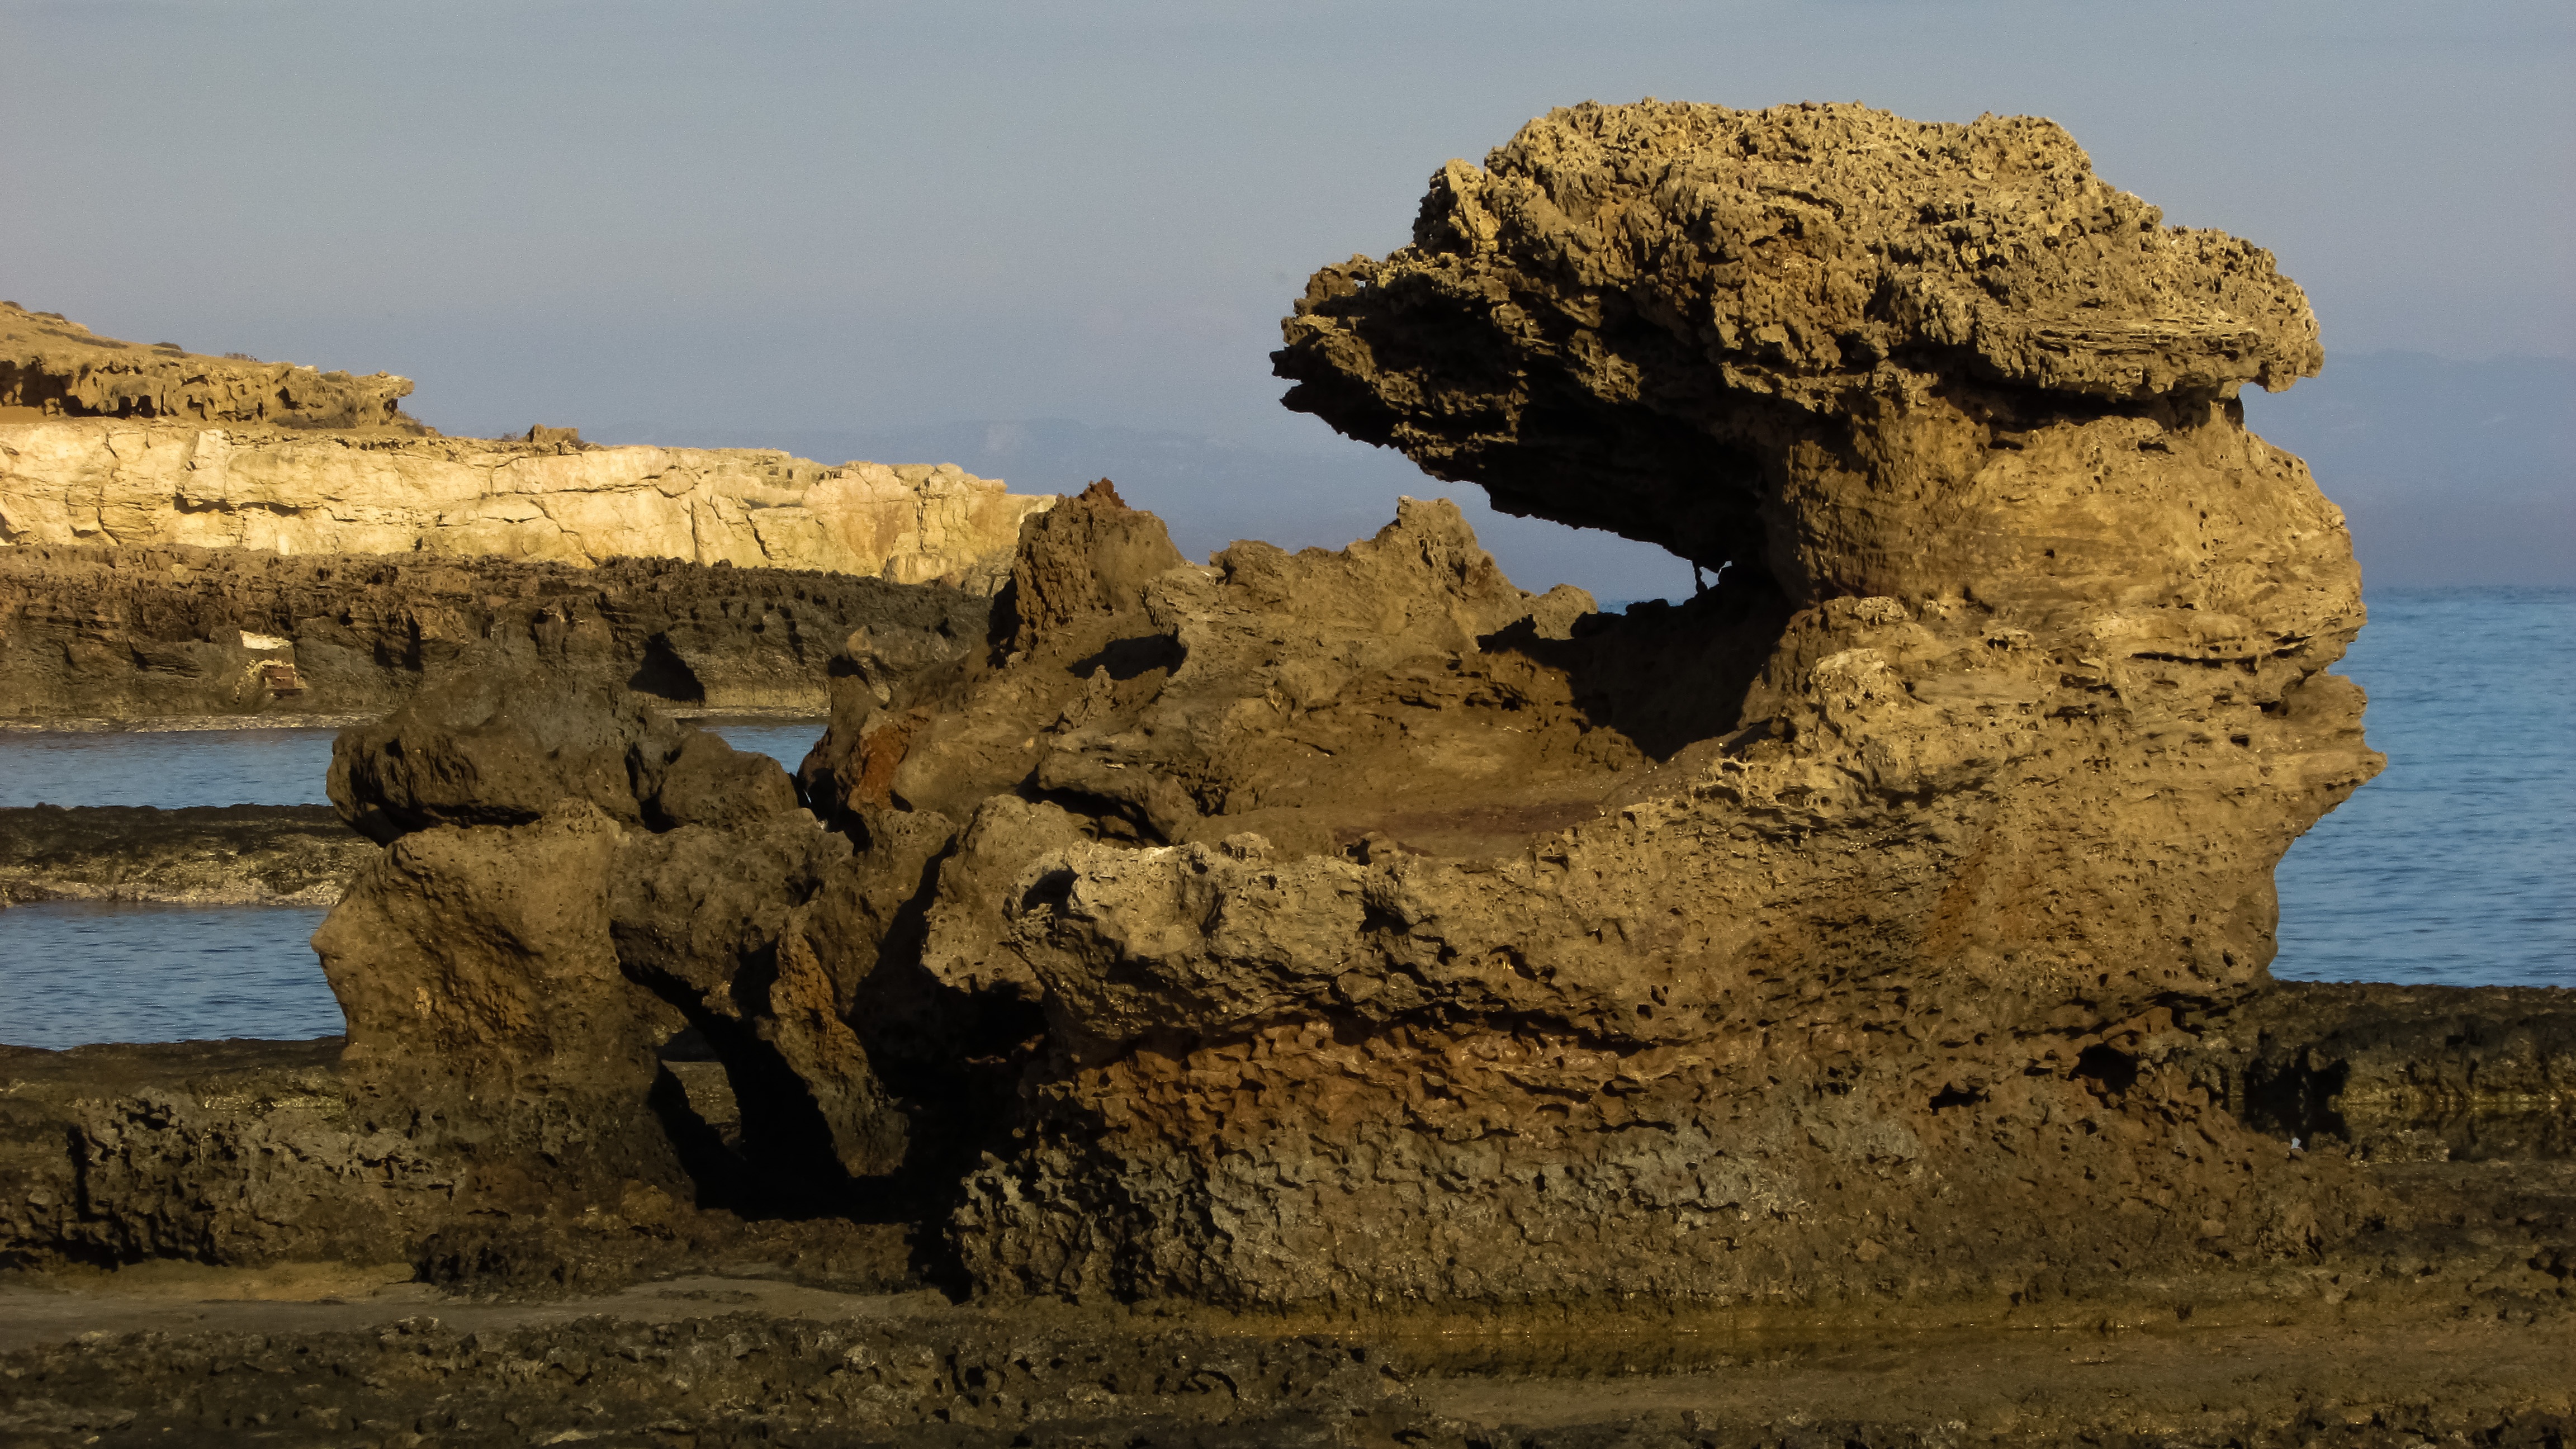
landscape, sea, coast, nature, sand, rock, formation, cliff, seaside, arch, terrain, material, geology, temple, ruins, badlands, geological, cyprus, cape, monolith, kapparis, natural arch, ancient history, natural environment